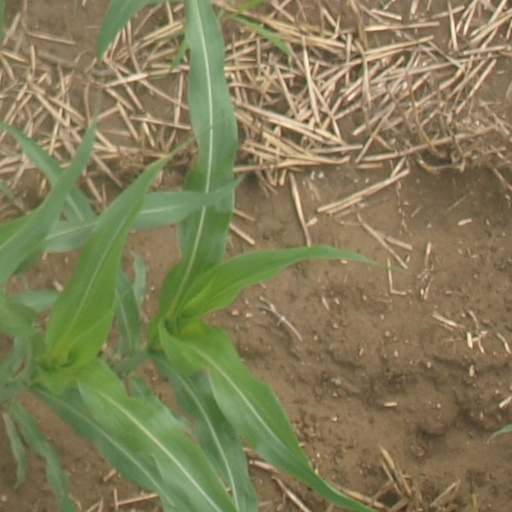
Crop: maize; corn